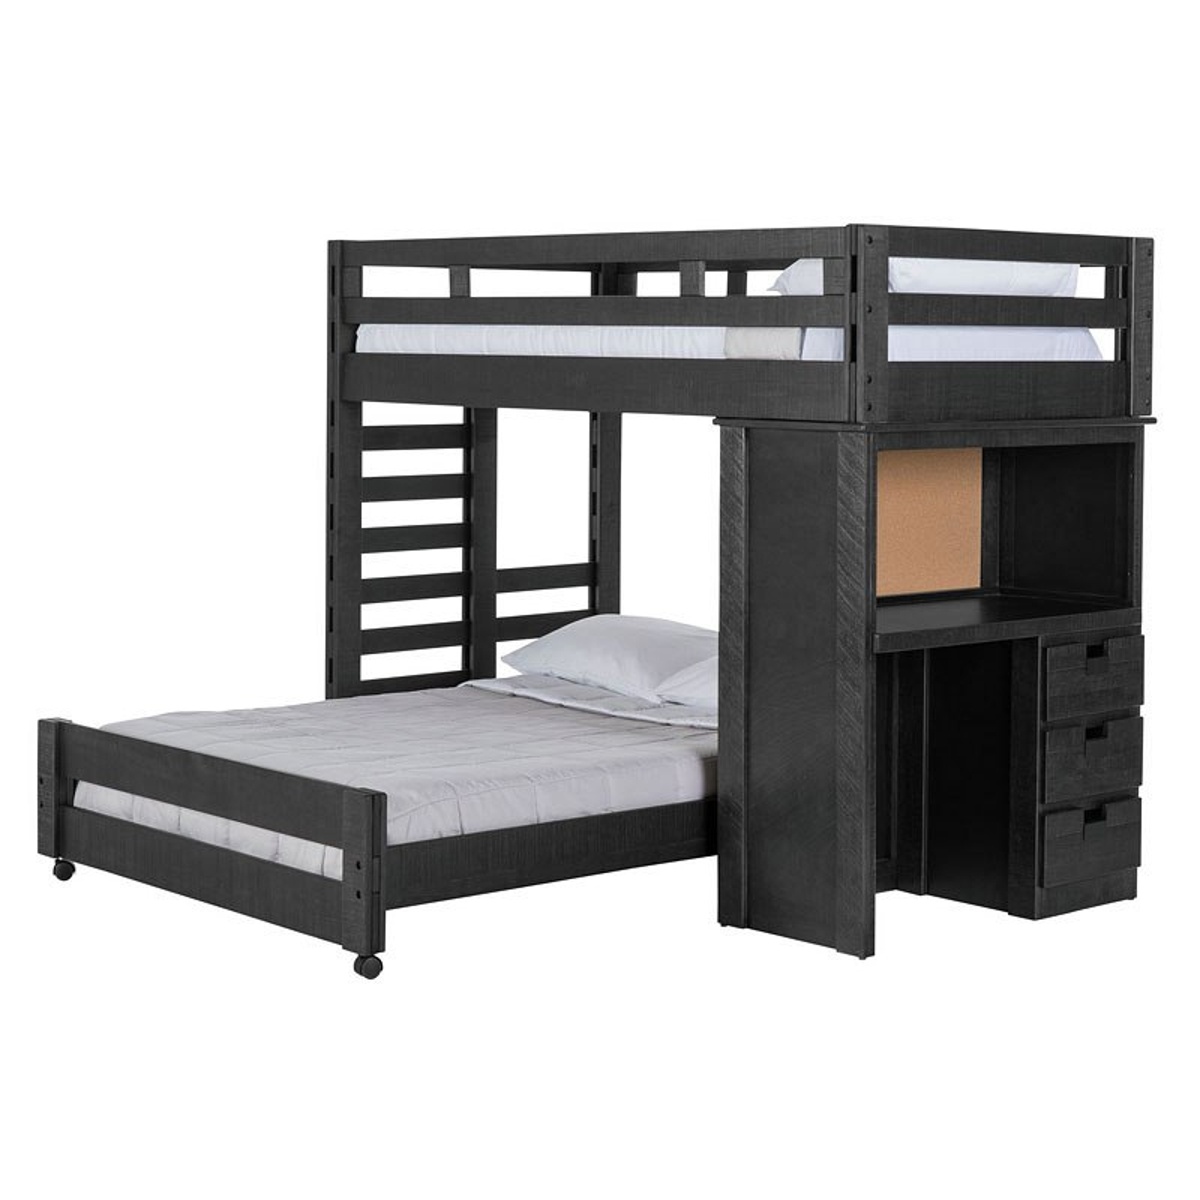
Elements International Vista Twin over Full Basic Loft Bed with Desk in Grey
Weight & Dimensions Dimensions Full Dimension 81W x 81D x 66H Width 81" Depth 81" Height 66" Weight Weight 1lbs. More About This Product Elements International Vista Twin over Full Basic Loft Bed with Desk in Grey, 81W x 81D x 66H, 1lbs. Vista Collection by Elements International Furniture Wood veneers and solids Rough Grey finish Transitional style Top bunk with protective side rails Desk with three drawers Full roller bed This bed NOT required box spring Loft Bed Includes: Loft Desk, Wood Siderails (Two Sets), Loft Guard Rails, Tall Twin Bunk End, 3/3 Loft End, Full Roller Bed HB & FB, Twin Rollout Slat (ONE SET), Full Rollout Slat (ONE SET) Elements International Vista Twin over Full Basic Loft Bed with Desk in Grey MBVT300TBLD-R. Elegant and eye-catching, the stunning Vista Bedroom Collection by Elements Furniture is the perfect addition to any space.
Brand: Elements
Category: Furniture > Beds & Accessories > Beds & Bed Frames > Loft Beds & Bed Frames